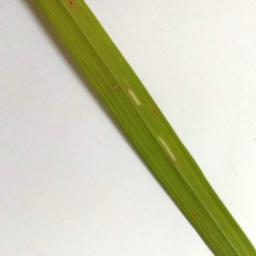
Label: Rice___Brown_Spot